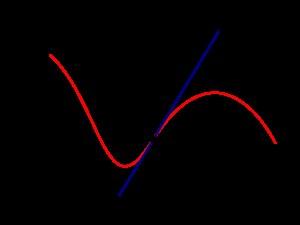
En mathématiques, la géométrie différentielle des surfaces est la branche de la géométrie différentielle qui traite des surfaces, munies éventuellement de structures supplémentaires, le plus souvent une métrique riemannienne.